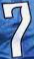
Number: 7